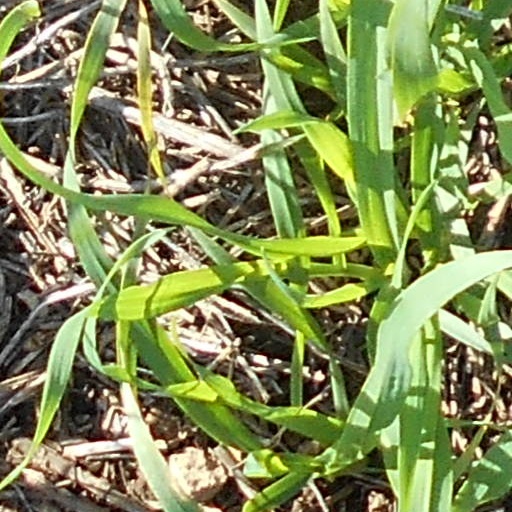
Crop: wheat